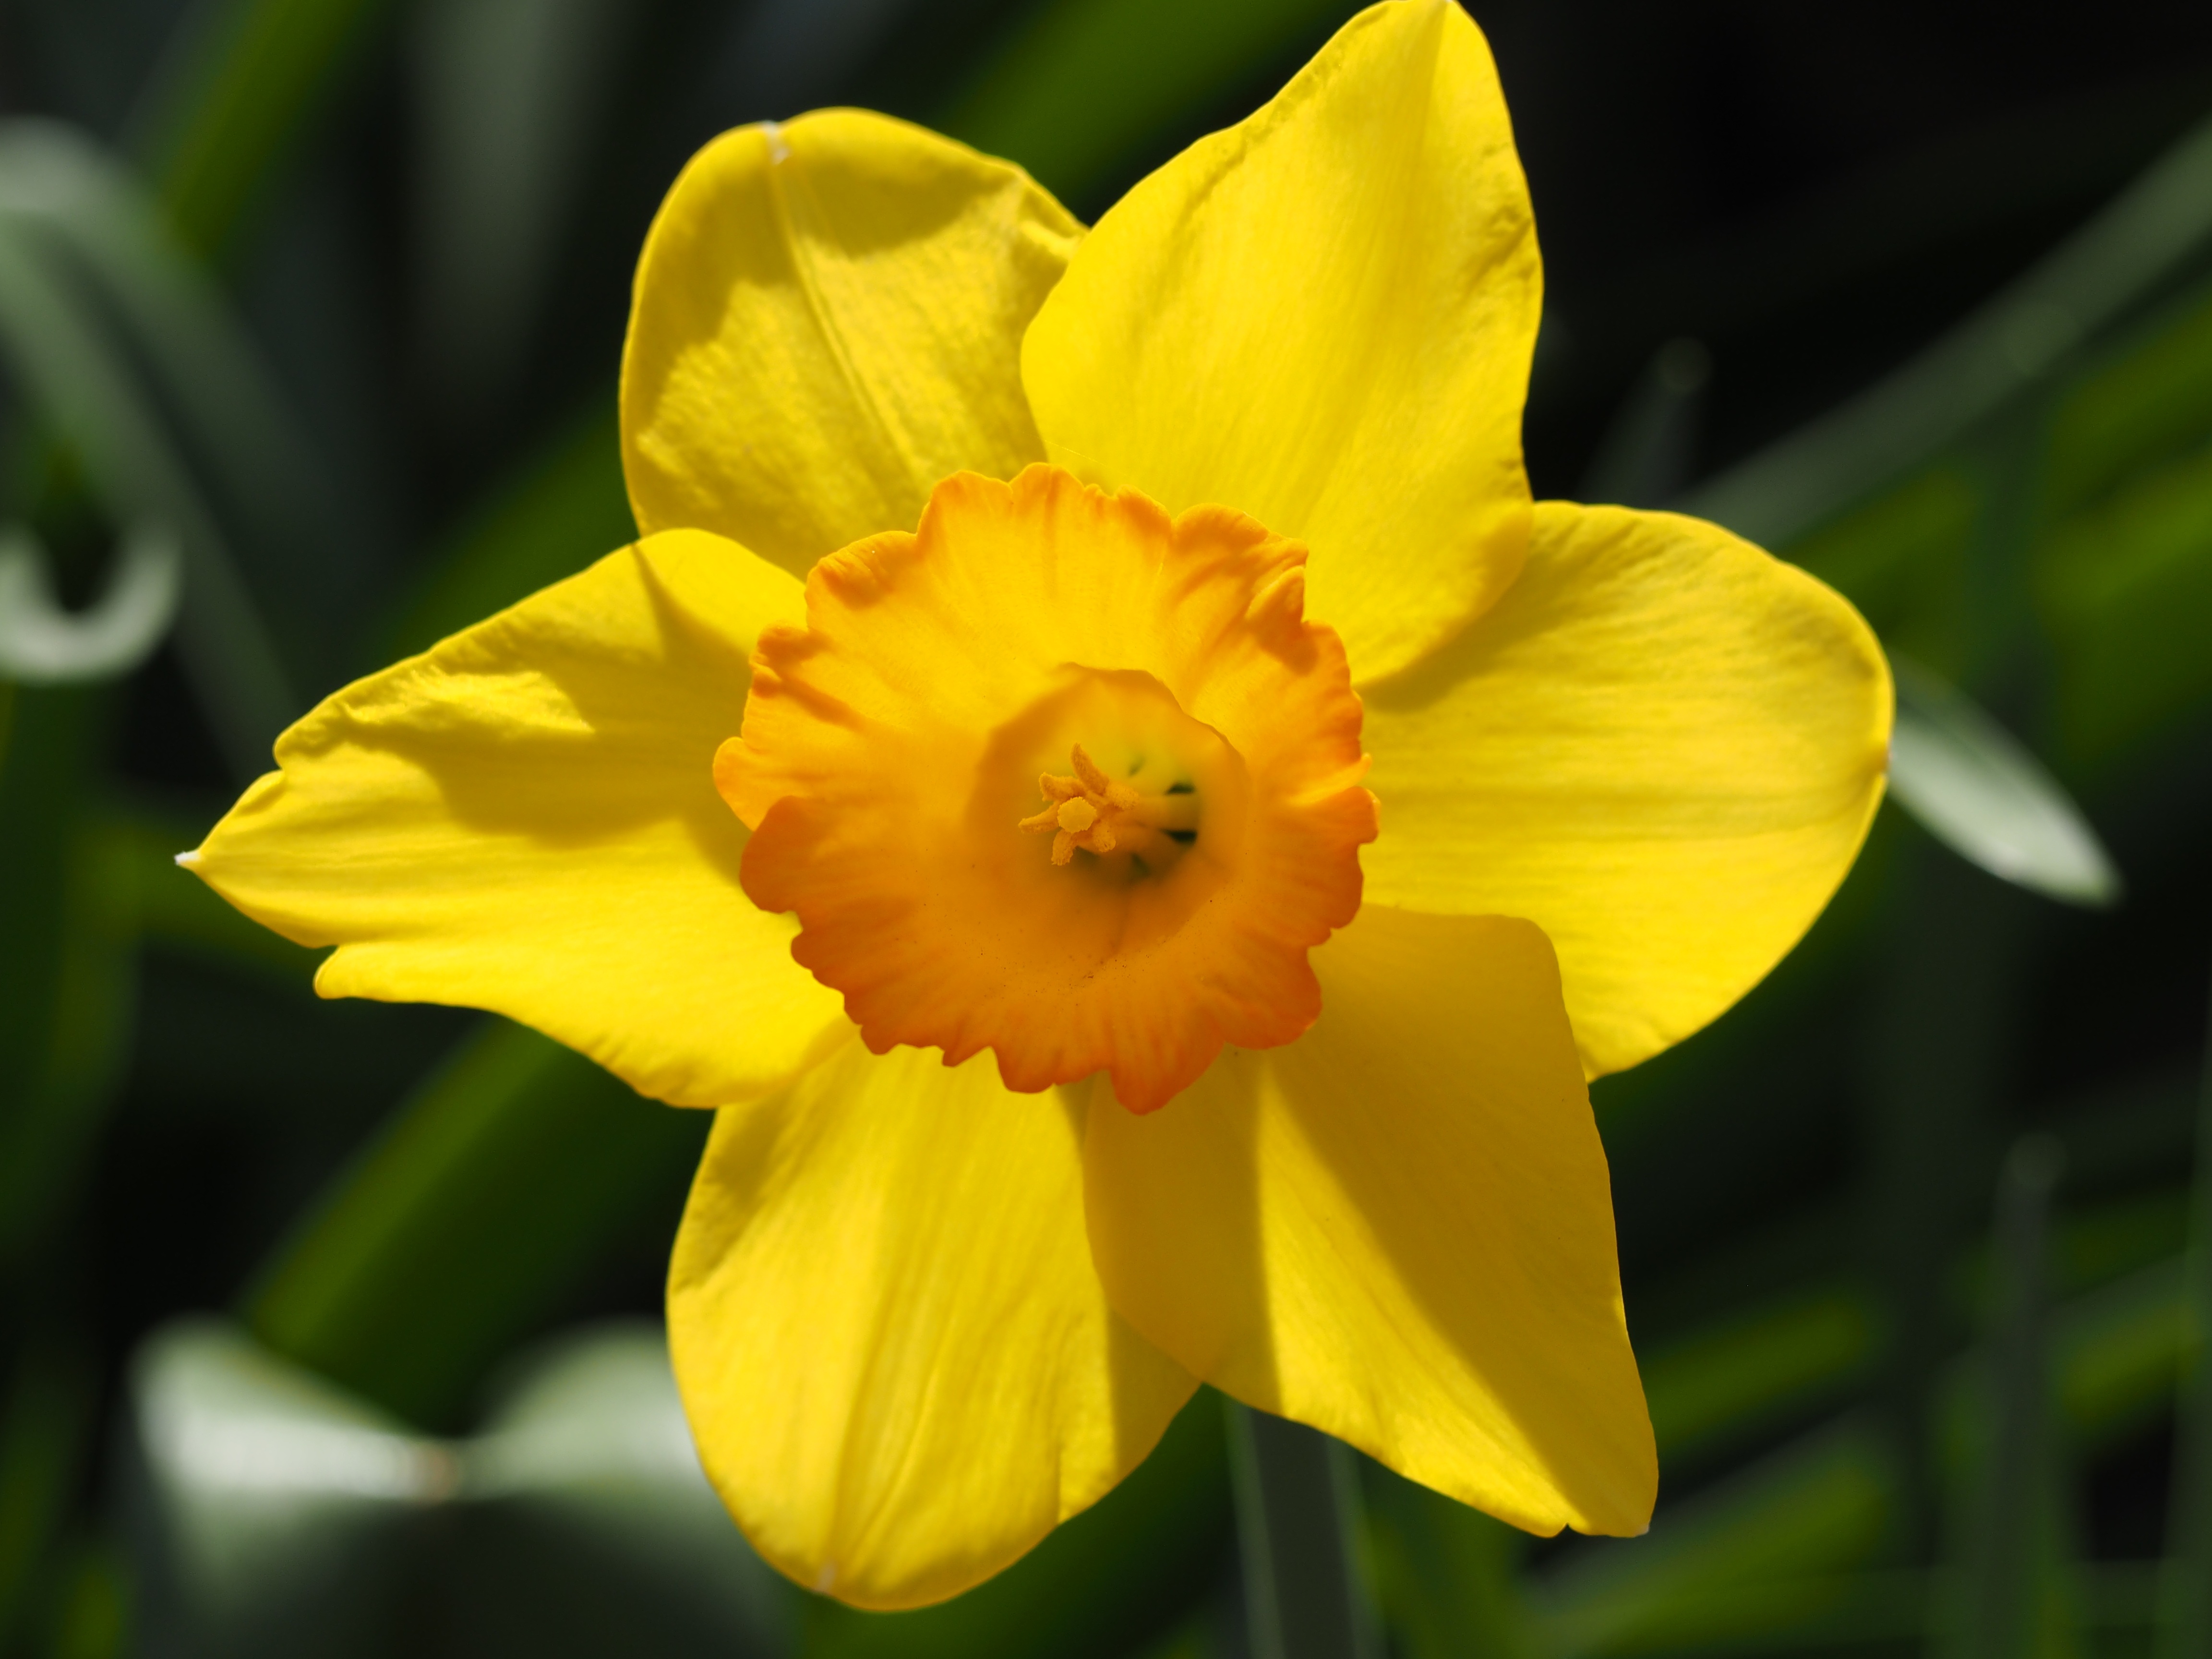
plant, flower, petal, yellow, flora, flowers, narcissus, macro photography, flowering plant, yellow daffodils, plant stem, land plant